Manmohan Ghose

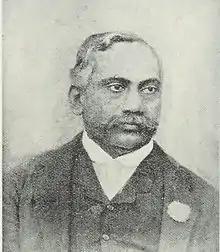
Manmohan Ghose

Manmohan Ghose was born the son of Dr. Krishna Dhan Ghose by his wife, Swarnalata Devi Ghose ("née" Basu). His ancestral village was in Konnagar, present day Hooghly district. His family was bengali Kayastha , and were among the early adopters of English education. Consequently, they had acquired affluence and the prestige of holding government jobs. Manmohan's father, Krishna Dhun Ghose, was a doctor in the government service, who served as Assistant Surgeon of Rangpur in Bengal. Formerly a member of the Brahmo Samaj religious reform movement, he had become enamoured with the then-new idea of evolution while pursuing medical studies in Britain. Manmohan's mother, Swarnalata Devi, was the daughter of Shri Rajnarayan Bose, a leading figure in the Brahmo Samaj. He was the best friend of Laurence Binyon. Manmohan was the second of siblings. The eldest was his brother, Benoybhusan Ghose, then Manmohan himself, then his brother Sri Aurobindo (the famous revolutionary and ascetic) followed by his only sister Sarojini, and last of all was another brother, Barindrakumar (usually referred to as Barin).